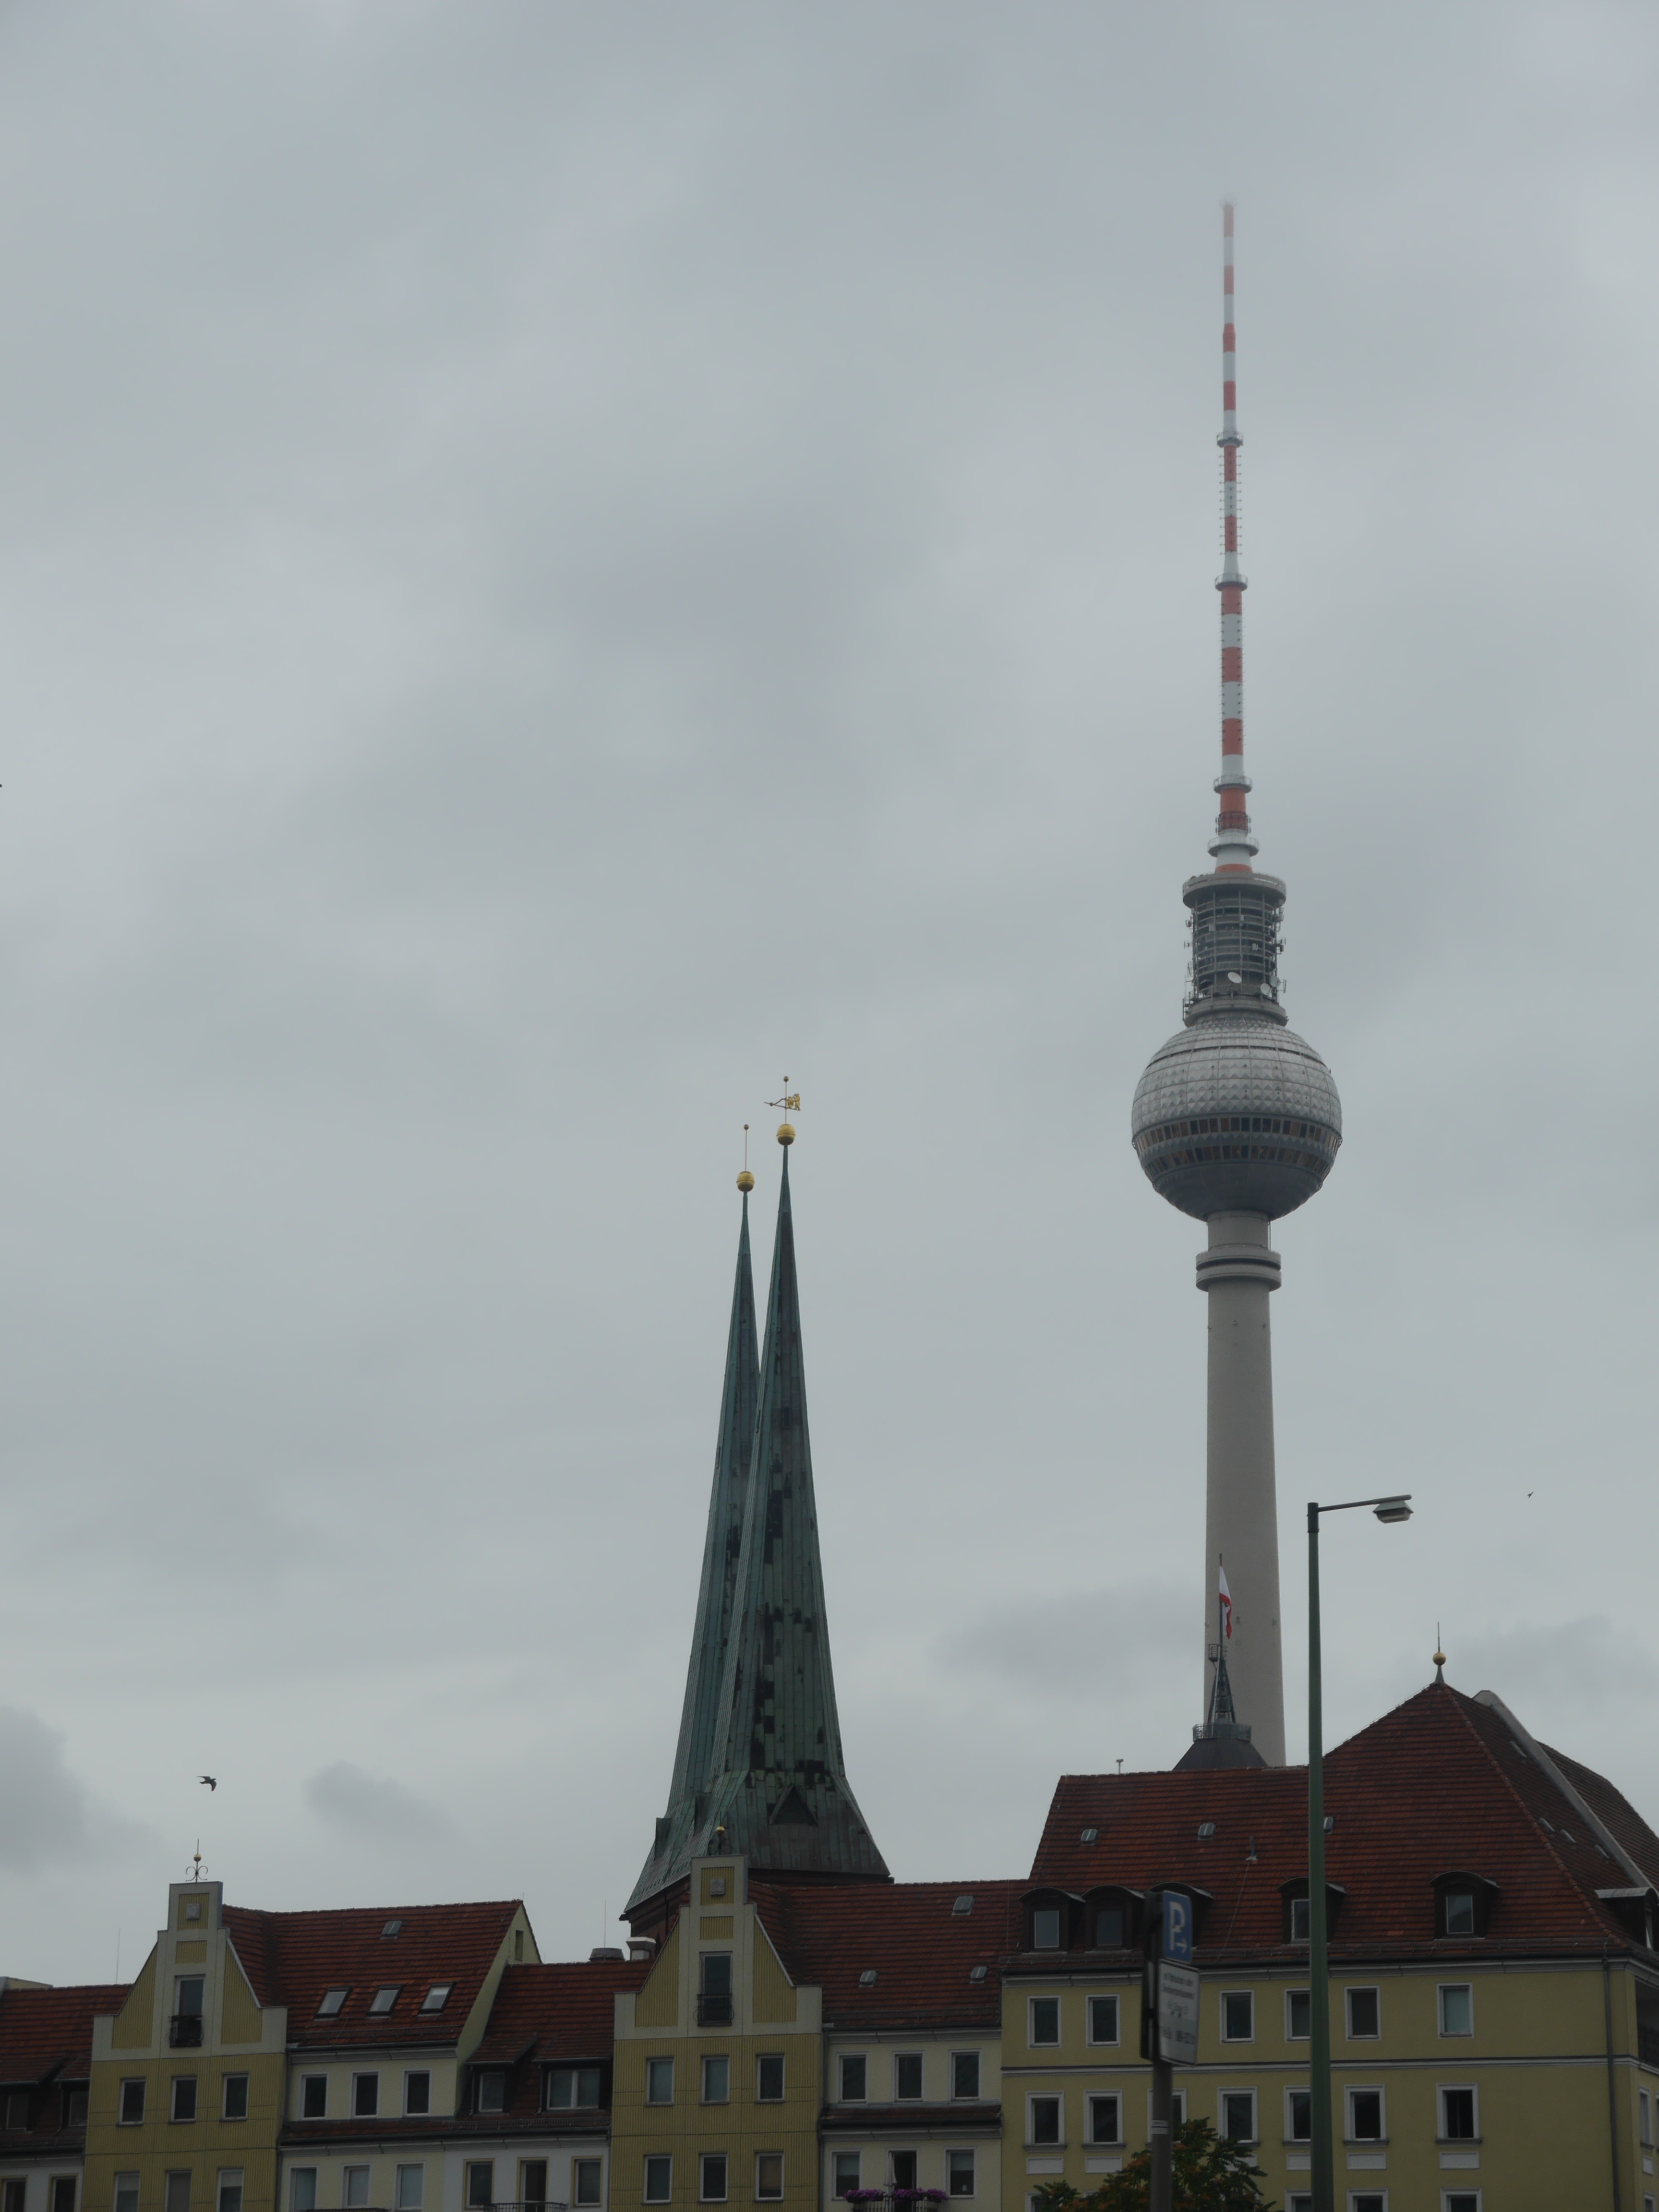
skyline, city, cityscape, tower, landmark, place of worship, spire, steeple, mosque